Arthur Sullivan

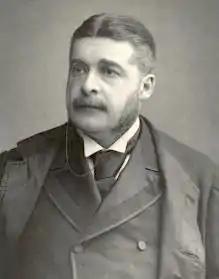
Head and shoulders of Sullivan, dressed in a dark suit, facing slightly left of center, with moustache and long sideburns. Black and white.

Sir Arthur Seymour Sullivan (13 May 1842 – 22 November 1900) was an English composer. He is best known for 14 operatic collaborations with the dramatist W. S. Gilbert, including "H.M.S. Pinafore", "The Pirates of Penzance" and "The Mikado". His works include 24 operas, 11 major orchestral works, ten choral works and oratorios, two ballets, incidental music to several plays, and numerous church pieces, songs, and piano and chamber pieces. His hymns and songs include "Onward, Christian Soldiers" and "The Lost Chord".